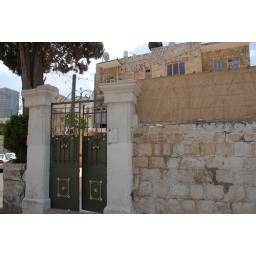
Home of people killed by ball bearings when rocket struck building next door